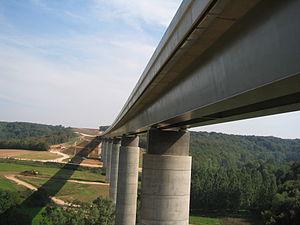
Le tablier du viaduc de Jaulny
Le viaduc de Jaulny est un ouvrage ferroviaire qui surplombe la vallée du Rupt de Mad entre Thiaucourt-Regniéville et Jaulny, dans le département de Meurthe-et-Moselle en région Grand Est.
Chronologie des chemins de fer
La LGV Est européenne, ou ligne nouvelle 6 [phase 1] et ligne nouvelle 8 [phase 2], est une ligne à grande vitesse française, qui relie Vaires-sur-Marne en Seine-et-Marne à Vendenheim dans le Bas-Rhin. Elle est destinée à améliorer les axes de communication entre le Nord-Est de la France, l’Allemagne, la Suisse et le Luxembourg. La ligne s'intègre dans le projet de la magistrale européenne, dont le but est de relier Paris à Budapest par un tracé composé majoritairement de lignes à grande vitesse.
La classification des ponts peut être différente selon le critère de classement : la fonction, les matériaux, la structure, le type de travées, l'importance de l'ouvrage ou selon des critères propres aux familles d'ouvrages. Ces différents classements peuvent être croisés entre eux pour former des subdivisions.